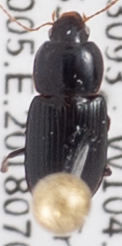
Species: Discoderus parallelus
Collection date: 2018-07-05
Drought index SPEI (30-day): -0.198
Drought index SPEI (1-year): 0.06
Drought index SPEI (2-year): -0.46